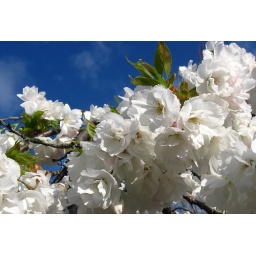
beauty by an office building